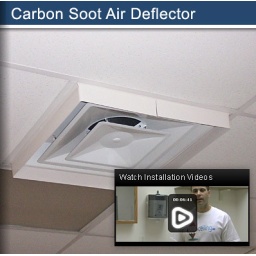
Carbon Soot Deflectors. Stop black soot and dust from building up around the ceiling tiles surrounding your ceiling vents.